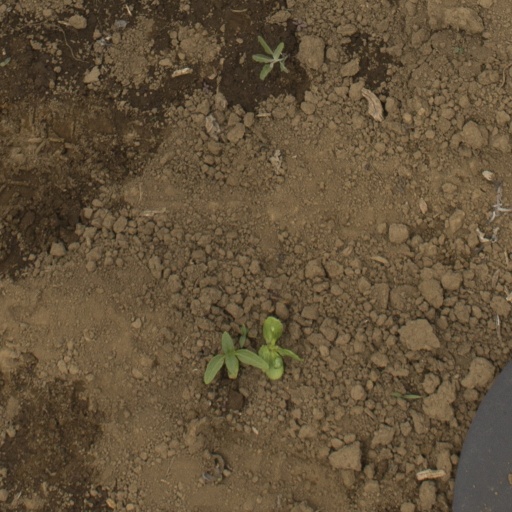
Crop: Jerusalem artichoke